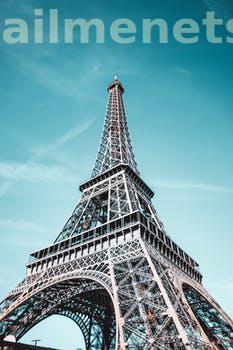
Label: Watermark